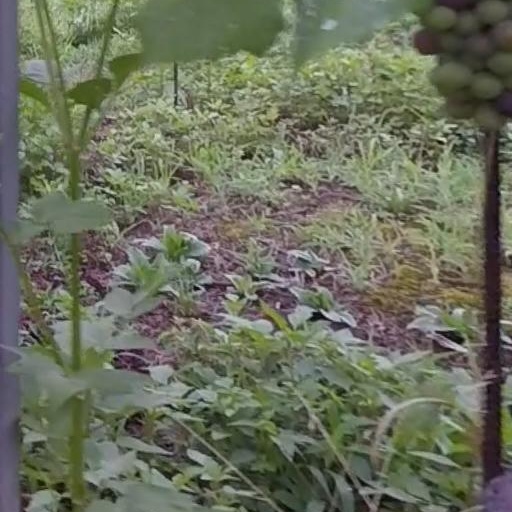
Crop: grape